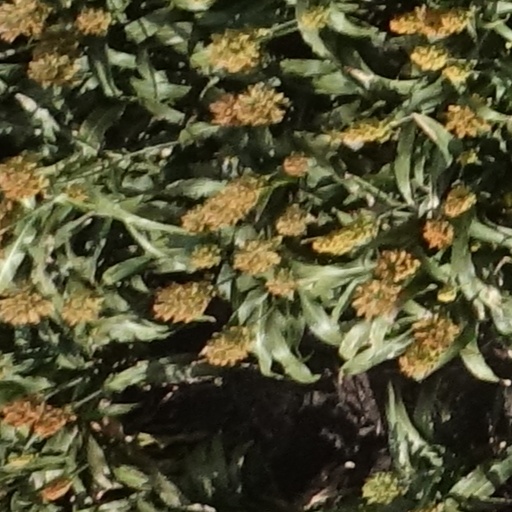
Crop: sorghum